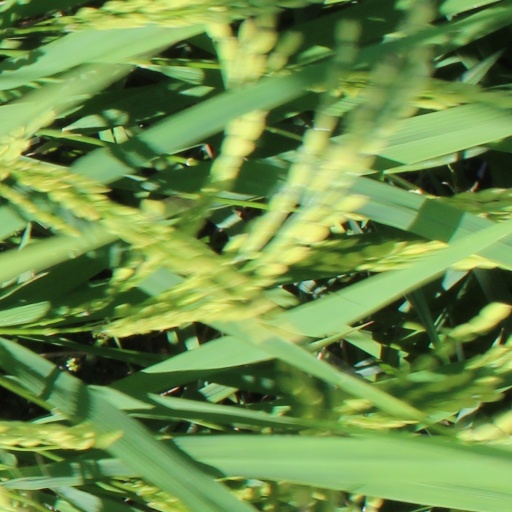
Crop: rice